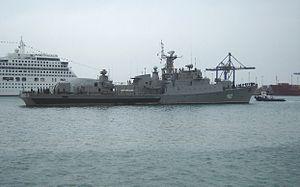
Le Mourad Rais est une frégate des Forces navales algériennes de la classe Koni.